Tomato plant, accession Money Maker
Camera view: tilt-top (135 deg); turntable rotation: 150 degrees
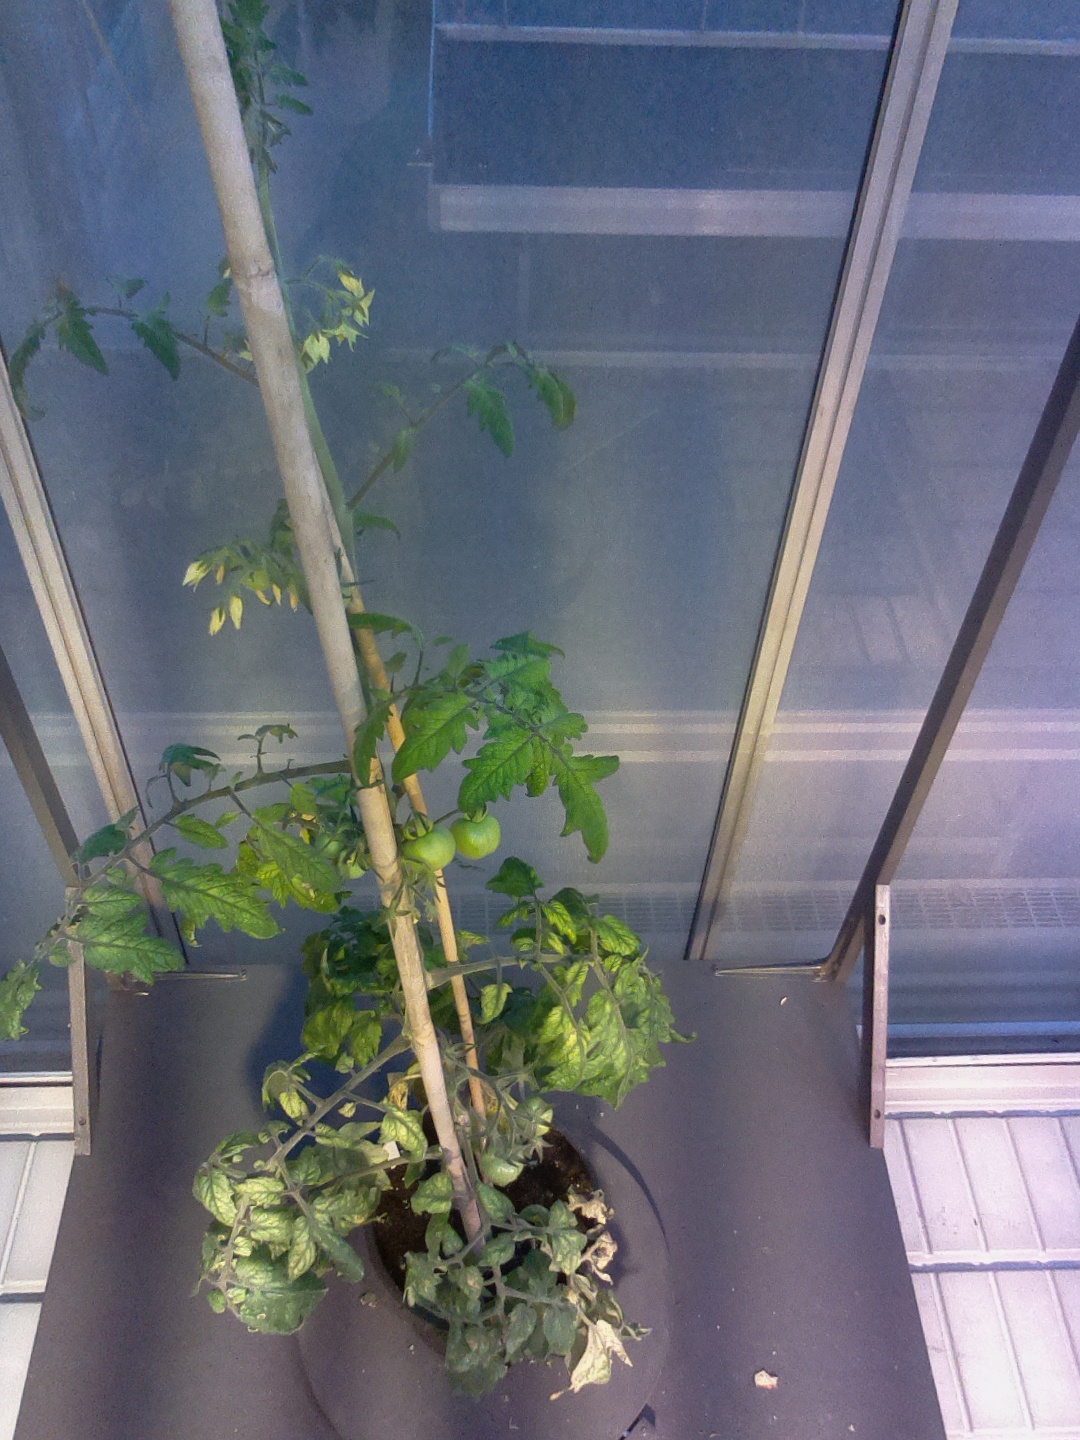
BBCH growth stage 74: 40%-50% of final fruit size